Susannah Heath

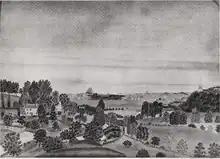
Heath's landscape of Boston from Brookline

Susannah Heath was born on , one of ten children of Ebenezer Heath and Hannah Williams Heath. The family lived in what is today called the Ebenezer Heath House in Brookline, Massachusetts.